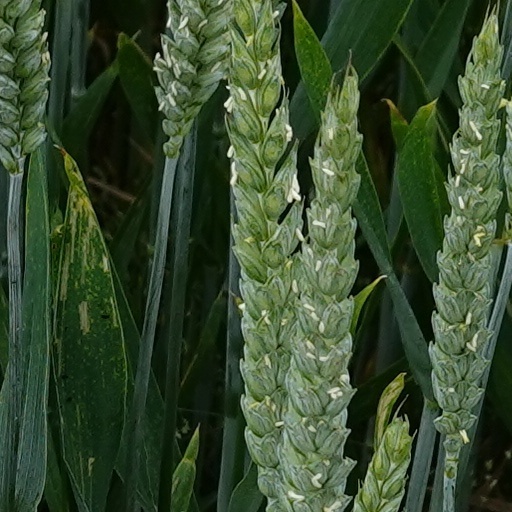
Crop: wheat